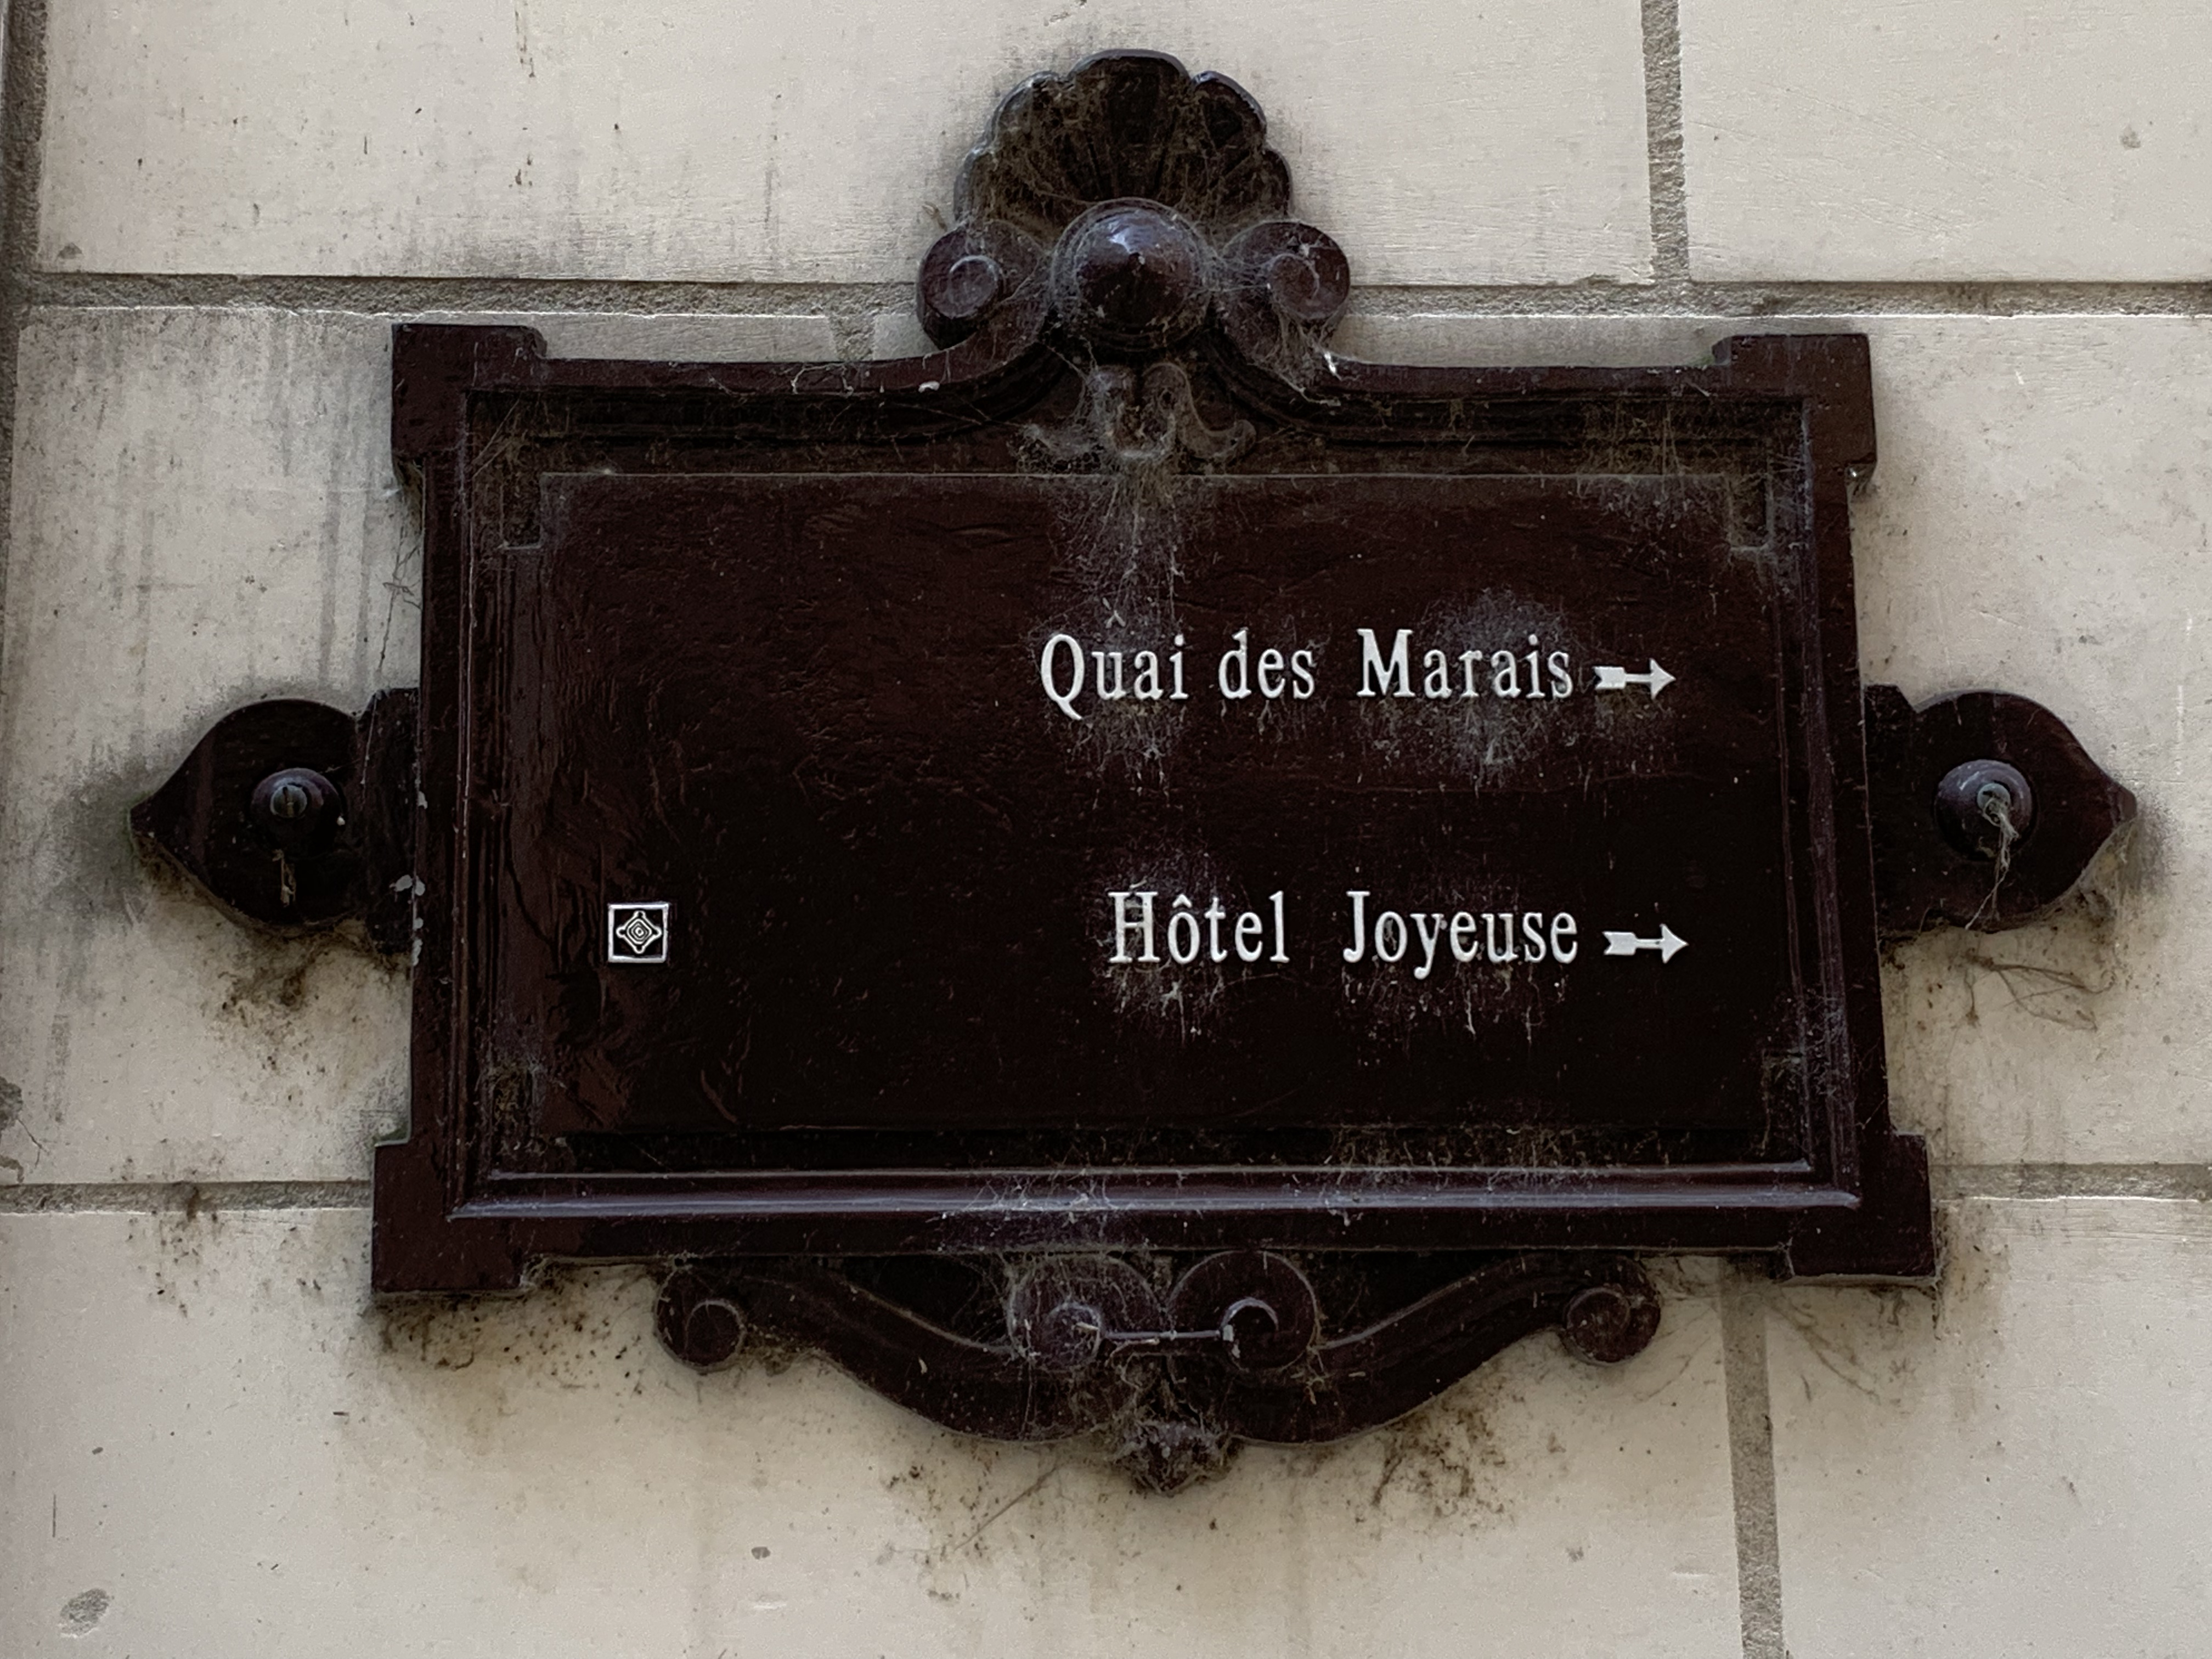
vintage, iron, doorbell, commemorative plaque, metal